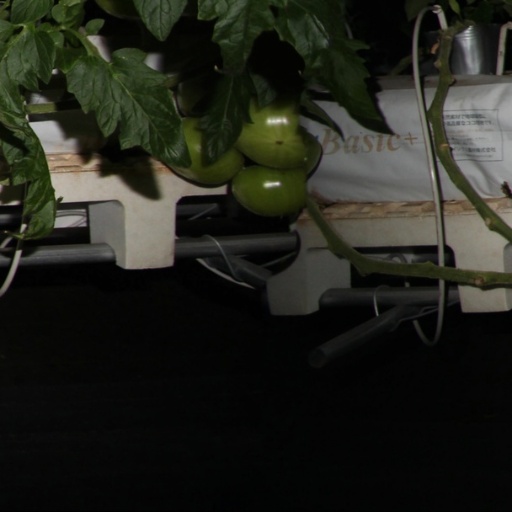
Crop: tomato